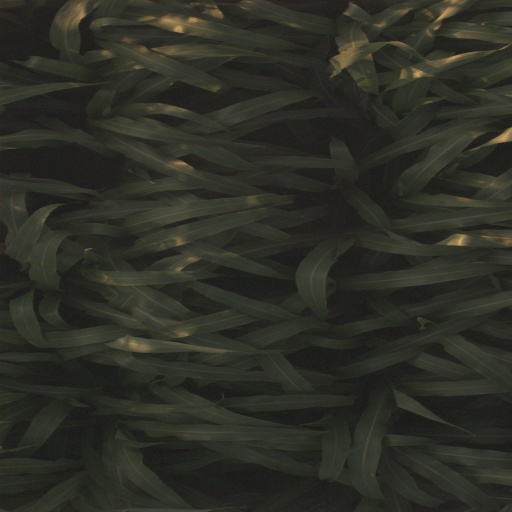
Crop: sorghum